Kami, Miyagi

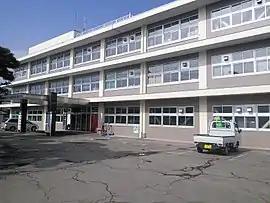
Kami Town Hall

Kami is located in west-central Miyagi Prefecture, bordered by Yamagata Prefecture to the west. Parts of the town are within the borders of the Funagata Renpō Prefectural Natural Park.